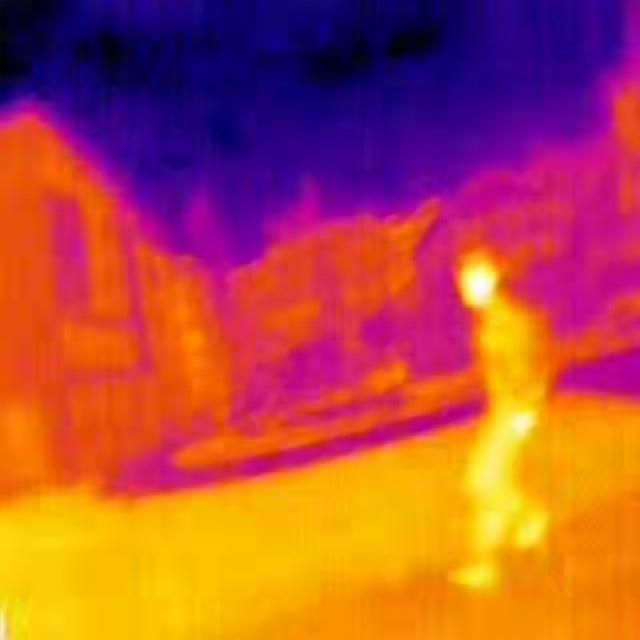
Detected objects:
label: person